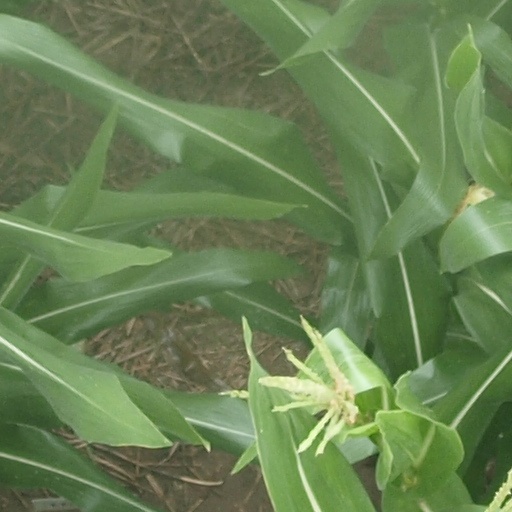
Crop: maize; corn